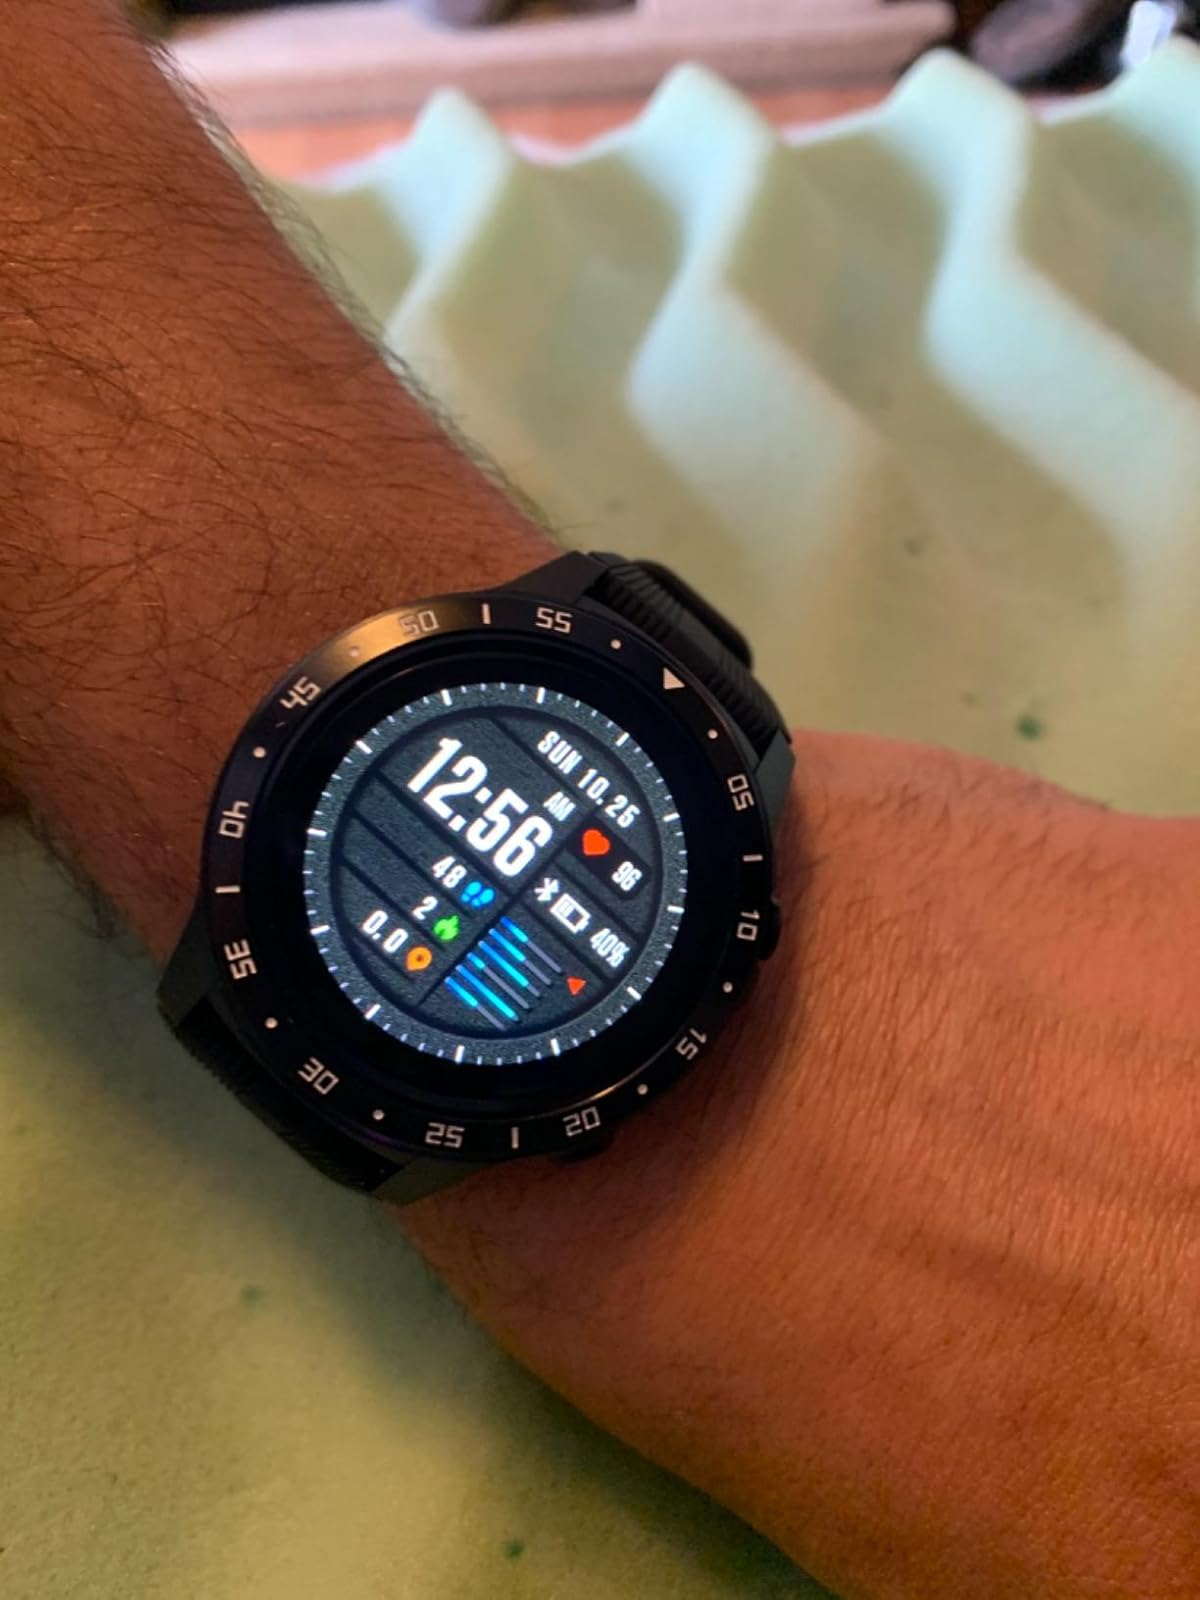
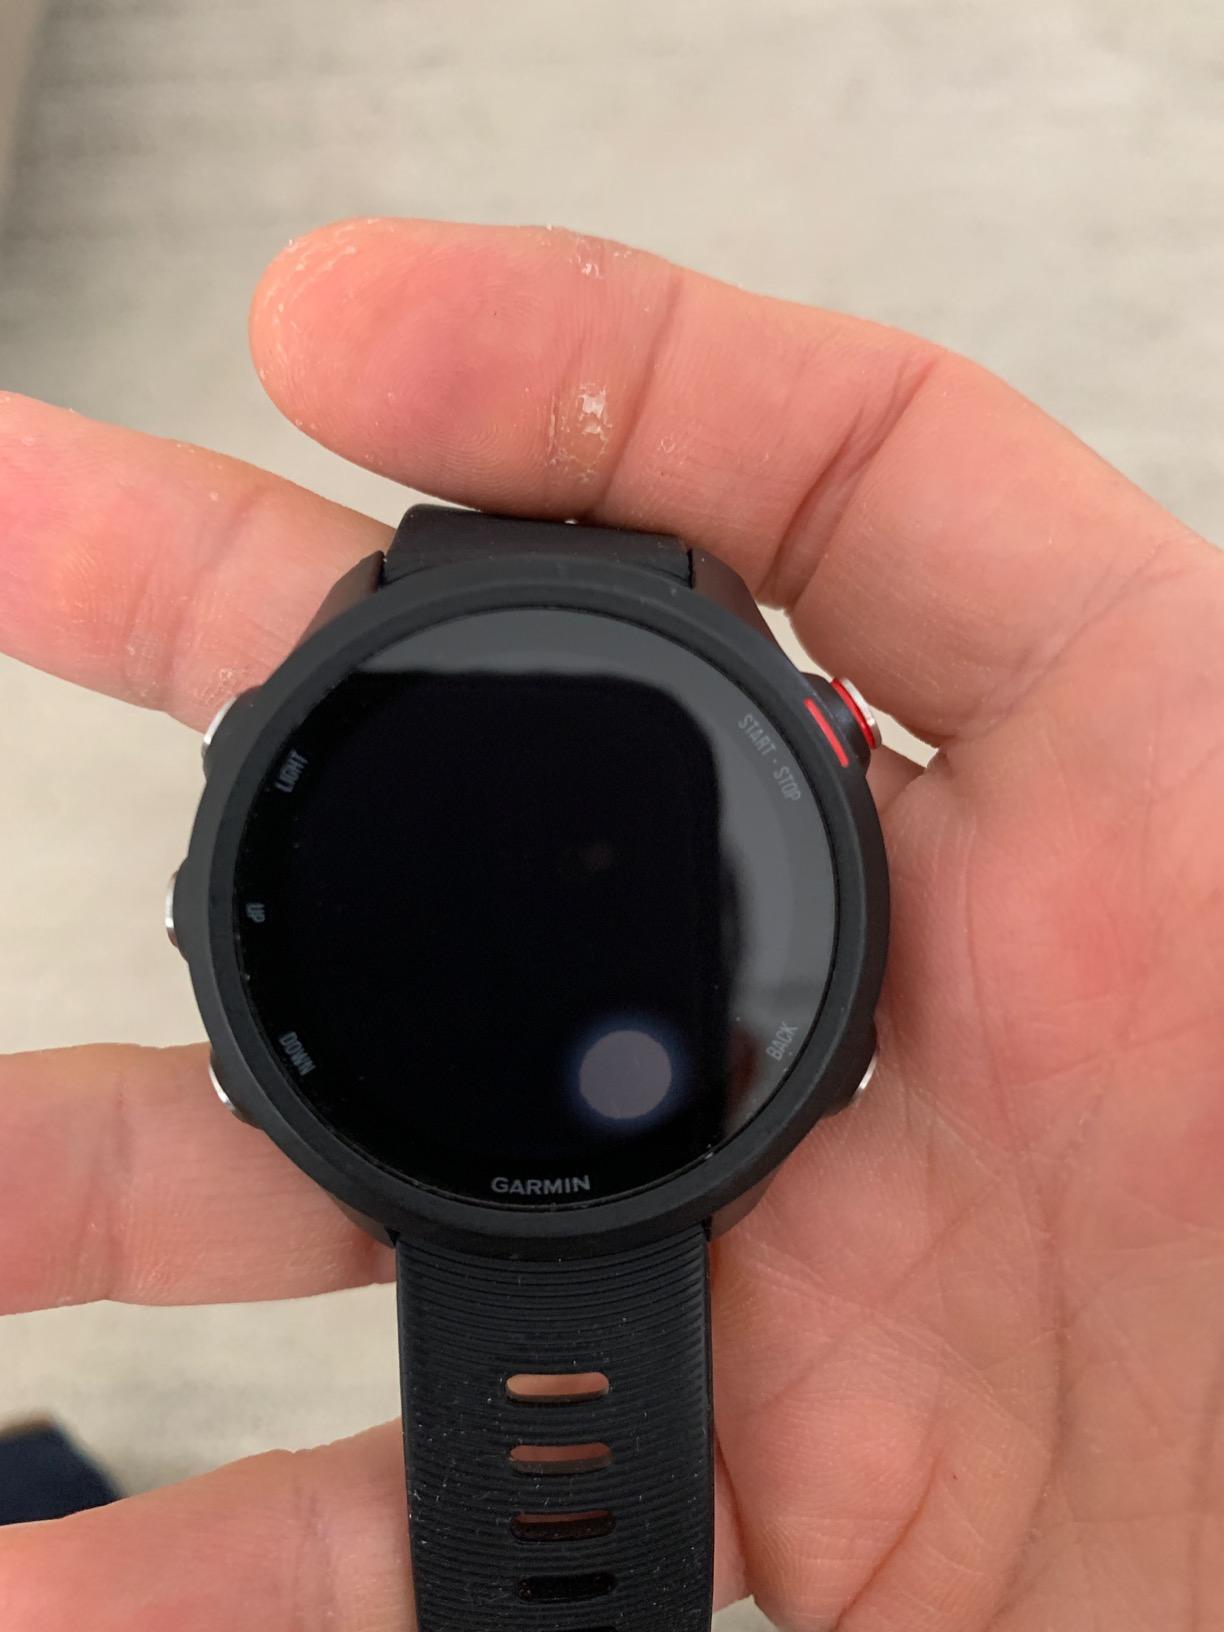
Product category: smartwatch
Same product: no